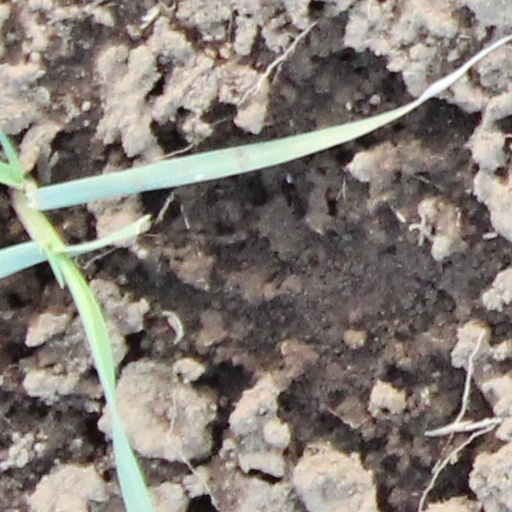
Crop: wheat